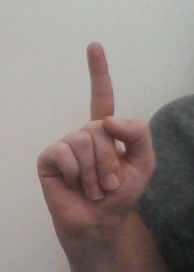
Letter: bb